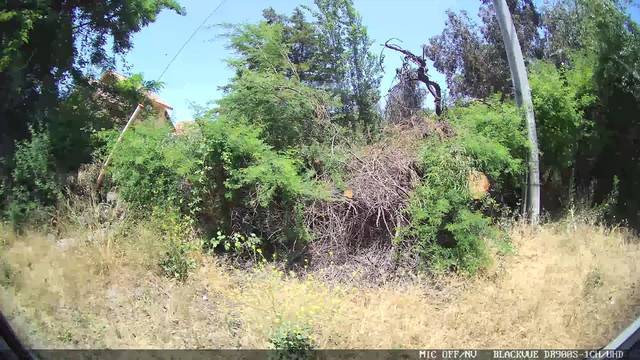
Region: Chile
Coordinates: -33.508, -70.548